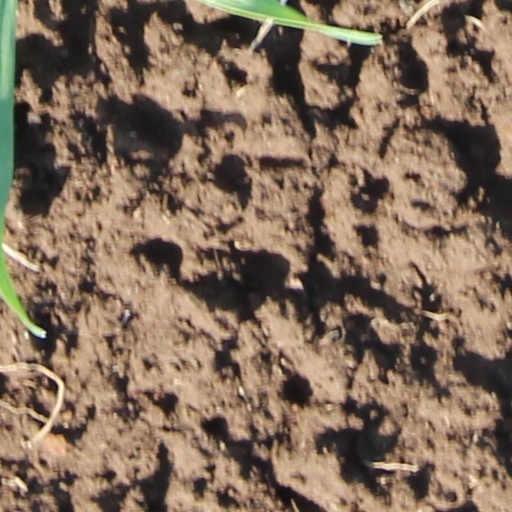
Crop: wheat